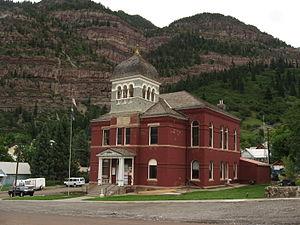
Le comté d'Ouray est un comté du Colorado. Son siège est Ouray. L'autre municipalité du comté est Ridgway.